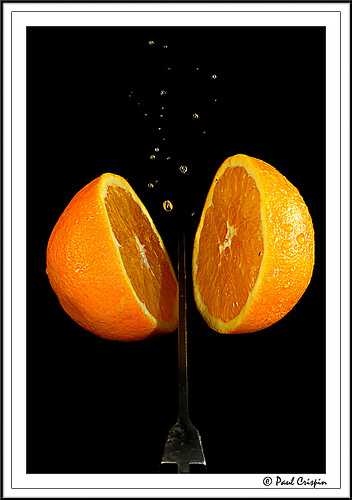
Label: Orange